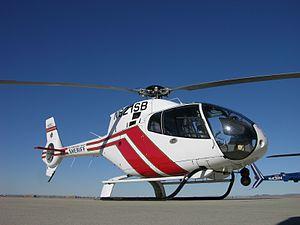
L'Eurocopter EC120 Colibri est un hélicoptère léger monoturbine conçu par Eurocopter en partenariat avec China National Aero-Technology Import & Export Corporation, Harbin Aircraft Manufacturing Corporation et ST Aerospace, et assemblé dans les ateliers d'Eurocopter à Marignane. Il a été conçu pour transporter un pilote et quatre passagers, et doté d'une polyvalence pour s'adapter aux besoins de ses clients, qu'ils soient des acquéreurs privés ou des organismes publics, voire militaires. Depuis le changement de dénomination sociale d'Airbus Helicopters, il a été renommé H120. Sa production a cessé en septembre 2017.
Airbus est une coopération industrielle internationale française présente dans le secteur aéronautique et spatial civil et militaire. Lors de sa création en 2000, le groupe se nomme European Aeronautic Defence and Space company et est détenu par Lagardère et Daimler, il résulte d’une concentration de la quasi-totalité des constructeurs français, allemands et espagnols.